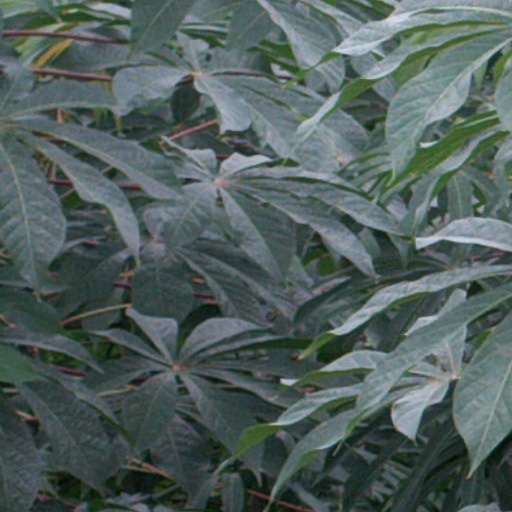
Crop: cassava